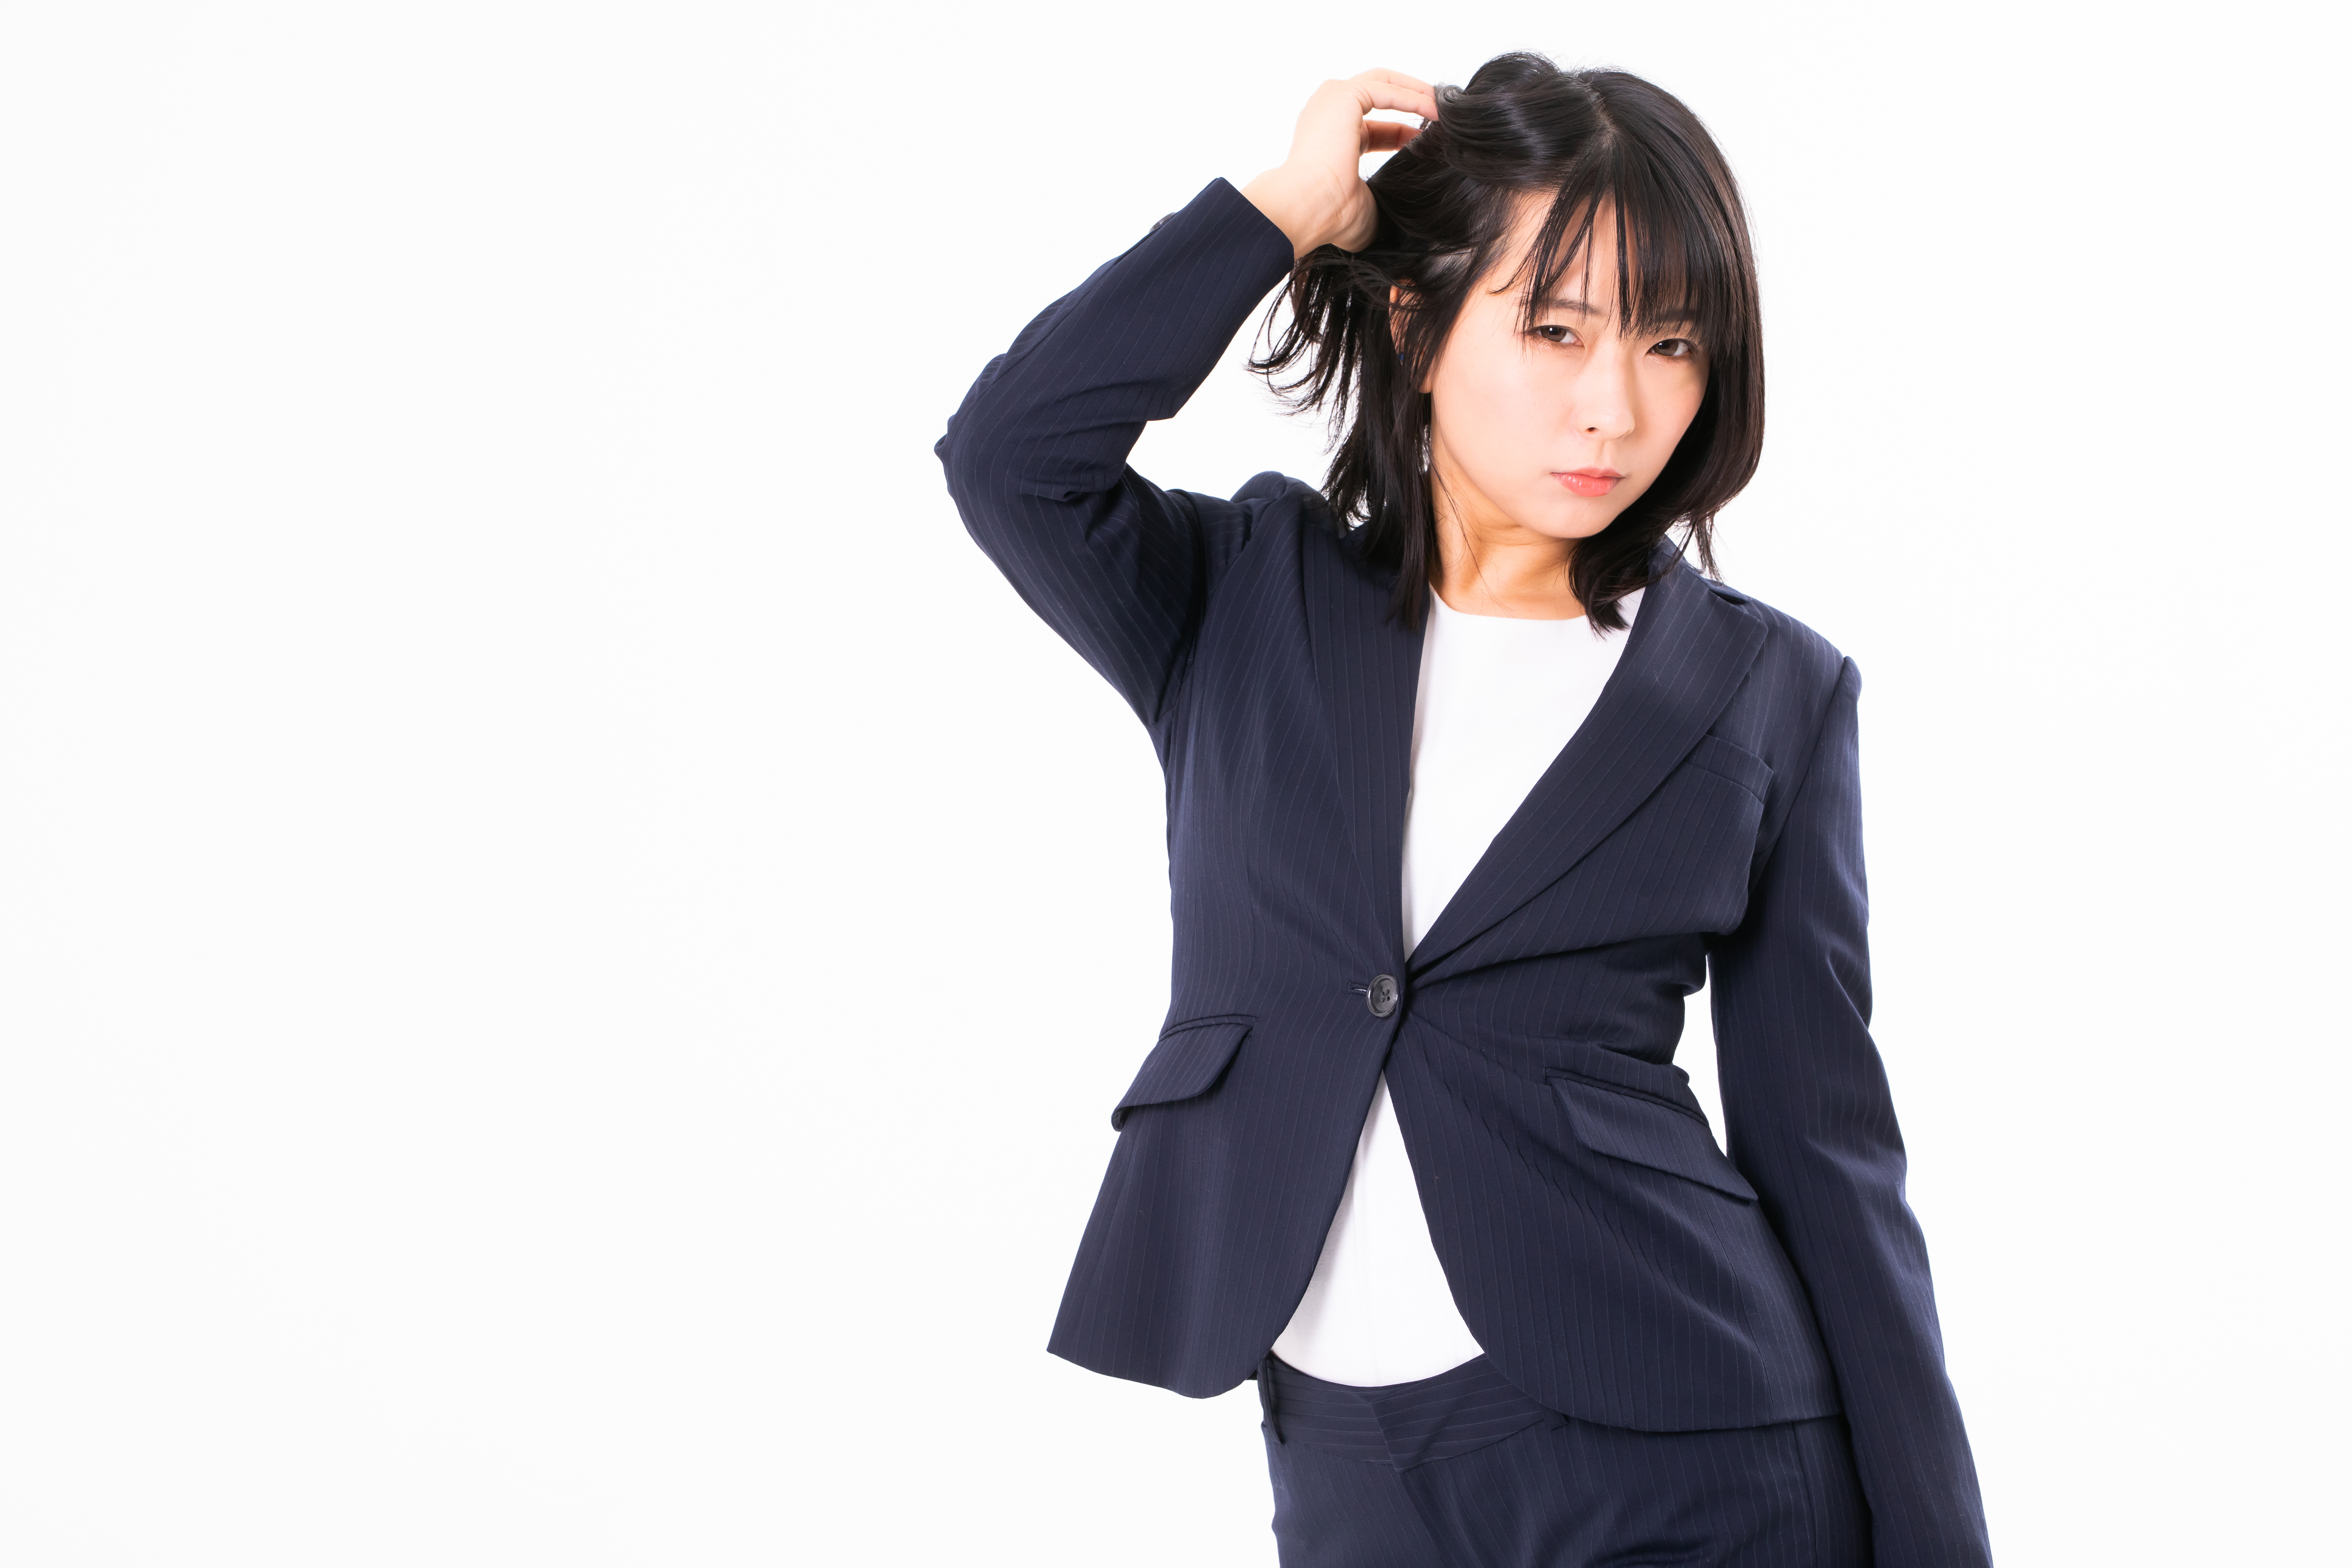
woman, clothing, outerwear, blazer, suit, formal wear, jacket, standing, sleeve, top, gesture, black hair, businessperson, tuxedo, neck, uniform, white collar worker